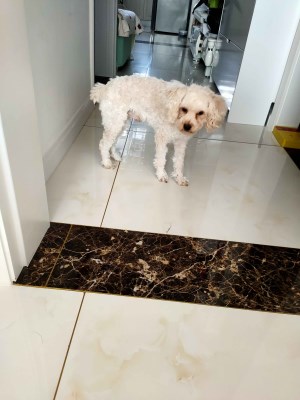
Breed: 7449-n000128-teddy